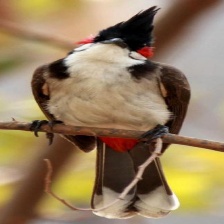
Species: RED WISKERED BULBUL
Scientific name: PYCNONOTUS JOCOSUS